Konami (wrestler)

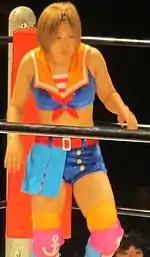
Konami in June 2015

Konami first developed an interest in pro wrestling through her brother, who was an avid fan himself and would regularly watch it on television. Eventually, she and her brother attended a local show where she met Kana, and expressed interest in becoming a wrestler. Kana told her to apply for training after she had at least graduated junior high school and gave her her contact details. While she attended high school, she trained under former MMA fighter Megumi Fujii at a local martial arts gym. After graduating from high school in 2014, she moved to Tokyo and began training under Kana and Minoru Tanaka. Konami debuted for Kanapromania in early 2015, initially competing as a member of Kana's agency. After Kana announced she would be leaving for WWE in late 2015, Konami was forced to leave the agency and soon after signed with Reina Joshi Puroresu. She also started competing for Pro Wrestling Wave and JWP, unsuccessfully challenging Rydeen Hagane for the JWP Junior Championship and the Princess of Pro-Wrestling Championship on July 17, 2016. In July, Konami announced her intention to resign from Reina, and on July 21, she co-promoted a final show with Reina, teaming with Yuko Miyamoto in a fluorescent light tubes deathmatch main event, losing to Jun Kasai and Kagetsu. After quitting Reina, Konami made appearances for World Woman Pro-Wrestling Diana and Wave, before announcing she would be taking an indefinite leave from pro wrestling after August 14 to treat and recover from internal diseases, but vowed to return. In her farewell match, she teamed with her trainer Minoru Tanaka in a loss to Cat Power and Onryo. While recovering from treatment, she announced she had signed with agency GPS, and would return at their produced show on November 5. In her return match, she lost to Kairi Hojo.